Salvador Castaneda Castro

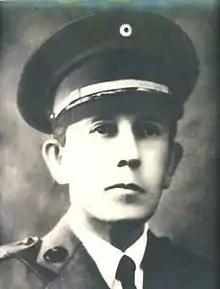
Castaneda, c.1915

Salvador Castaneda Castro (6 August 1888 – 5 March 1965) was President of El Salvador from 1 March 1945 to 14 December 1948. He had previously served as Interior Minister under President Maximiliano Hernández Martínez. He was elected unopposed during martial law in January 1945, and was overthrown in a coup by other military officers in December 1948.